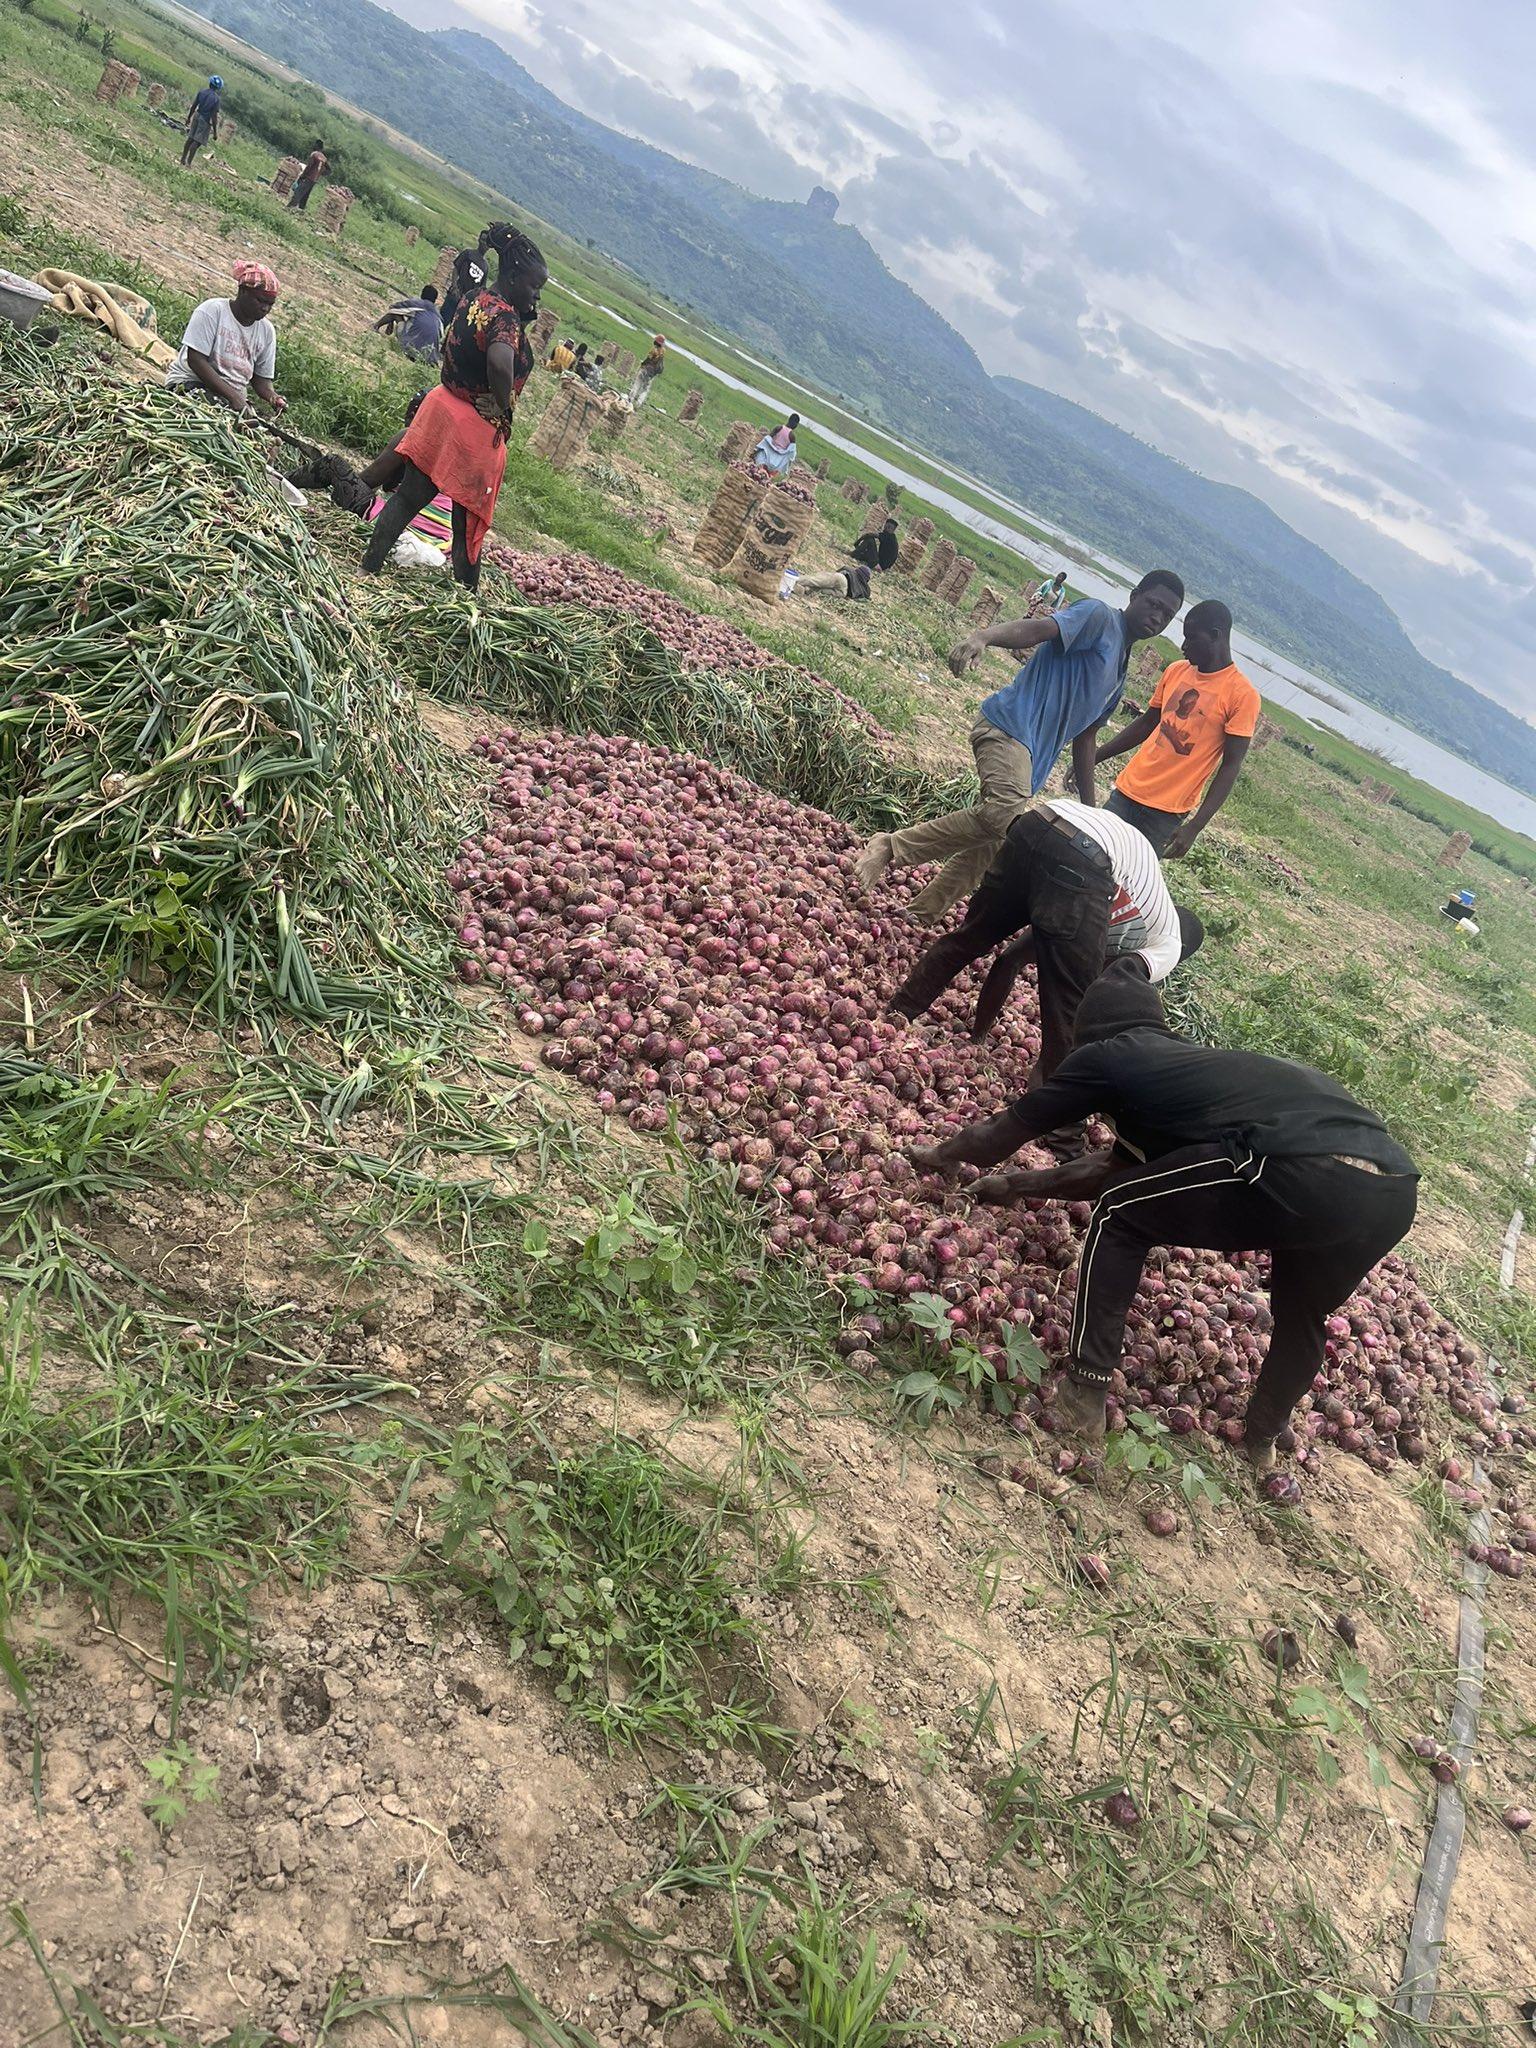
Wakulima wanaojishughulisha na shughuli za kilimo cha kibiashara waki
endelea na zoezi la kukusanya mazao yao ambayo tayari wameshakamilisha zoezi la kuyavuna, ili waweze kuyakusanya kwa wepesi na urahisi na kuyapeleka katika eneo la kuchakatwa,
ili aweze kuandaliwa na kupelekwa sokoni waanze kunufaika kupitia zao lao hilo.